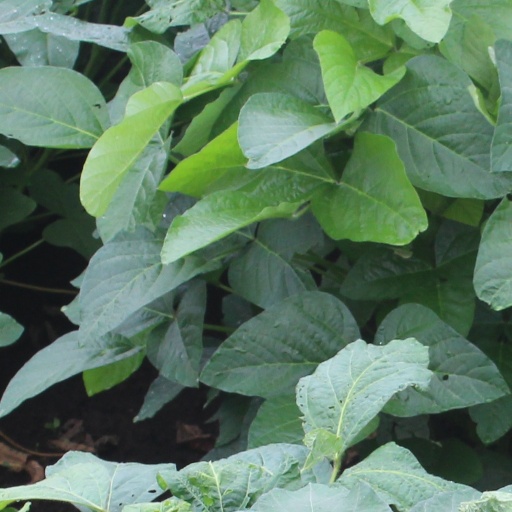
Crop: soybean